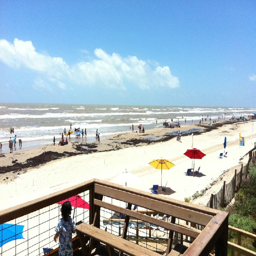
spent lots of time in these waters